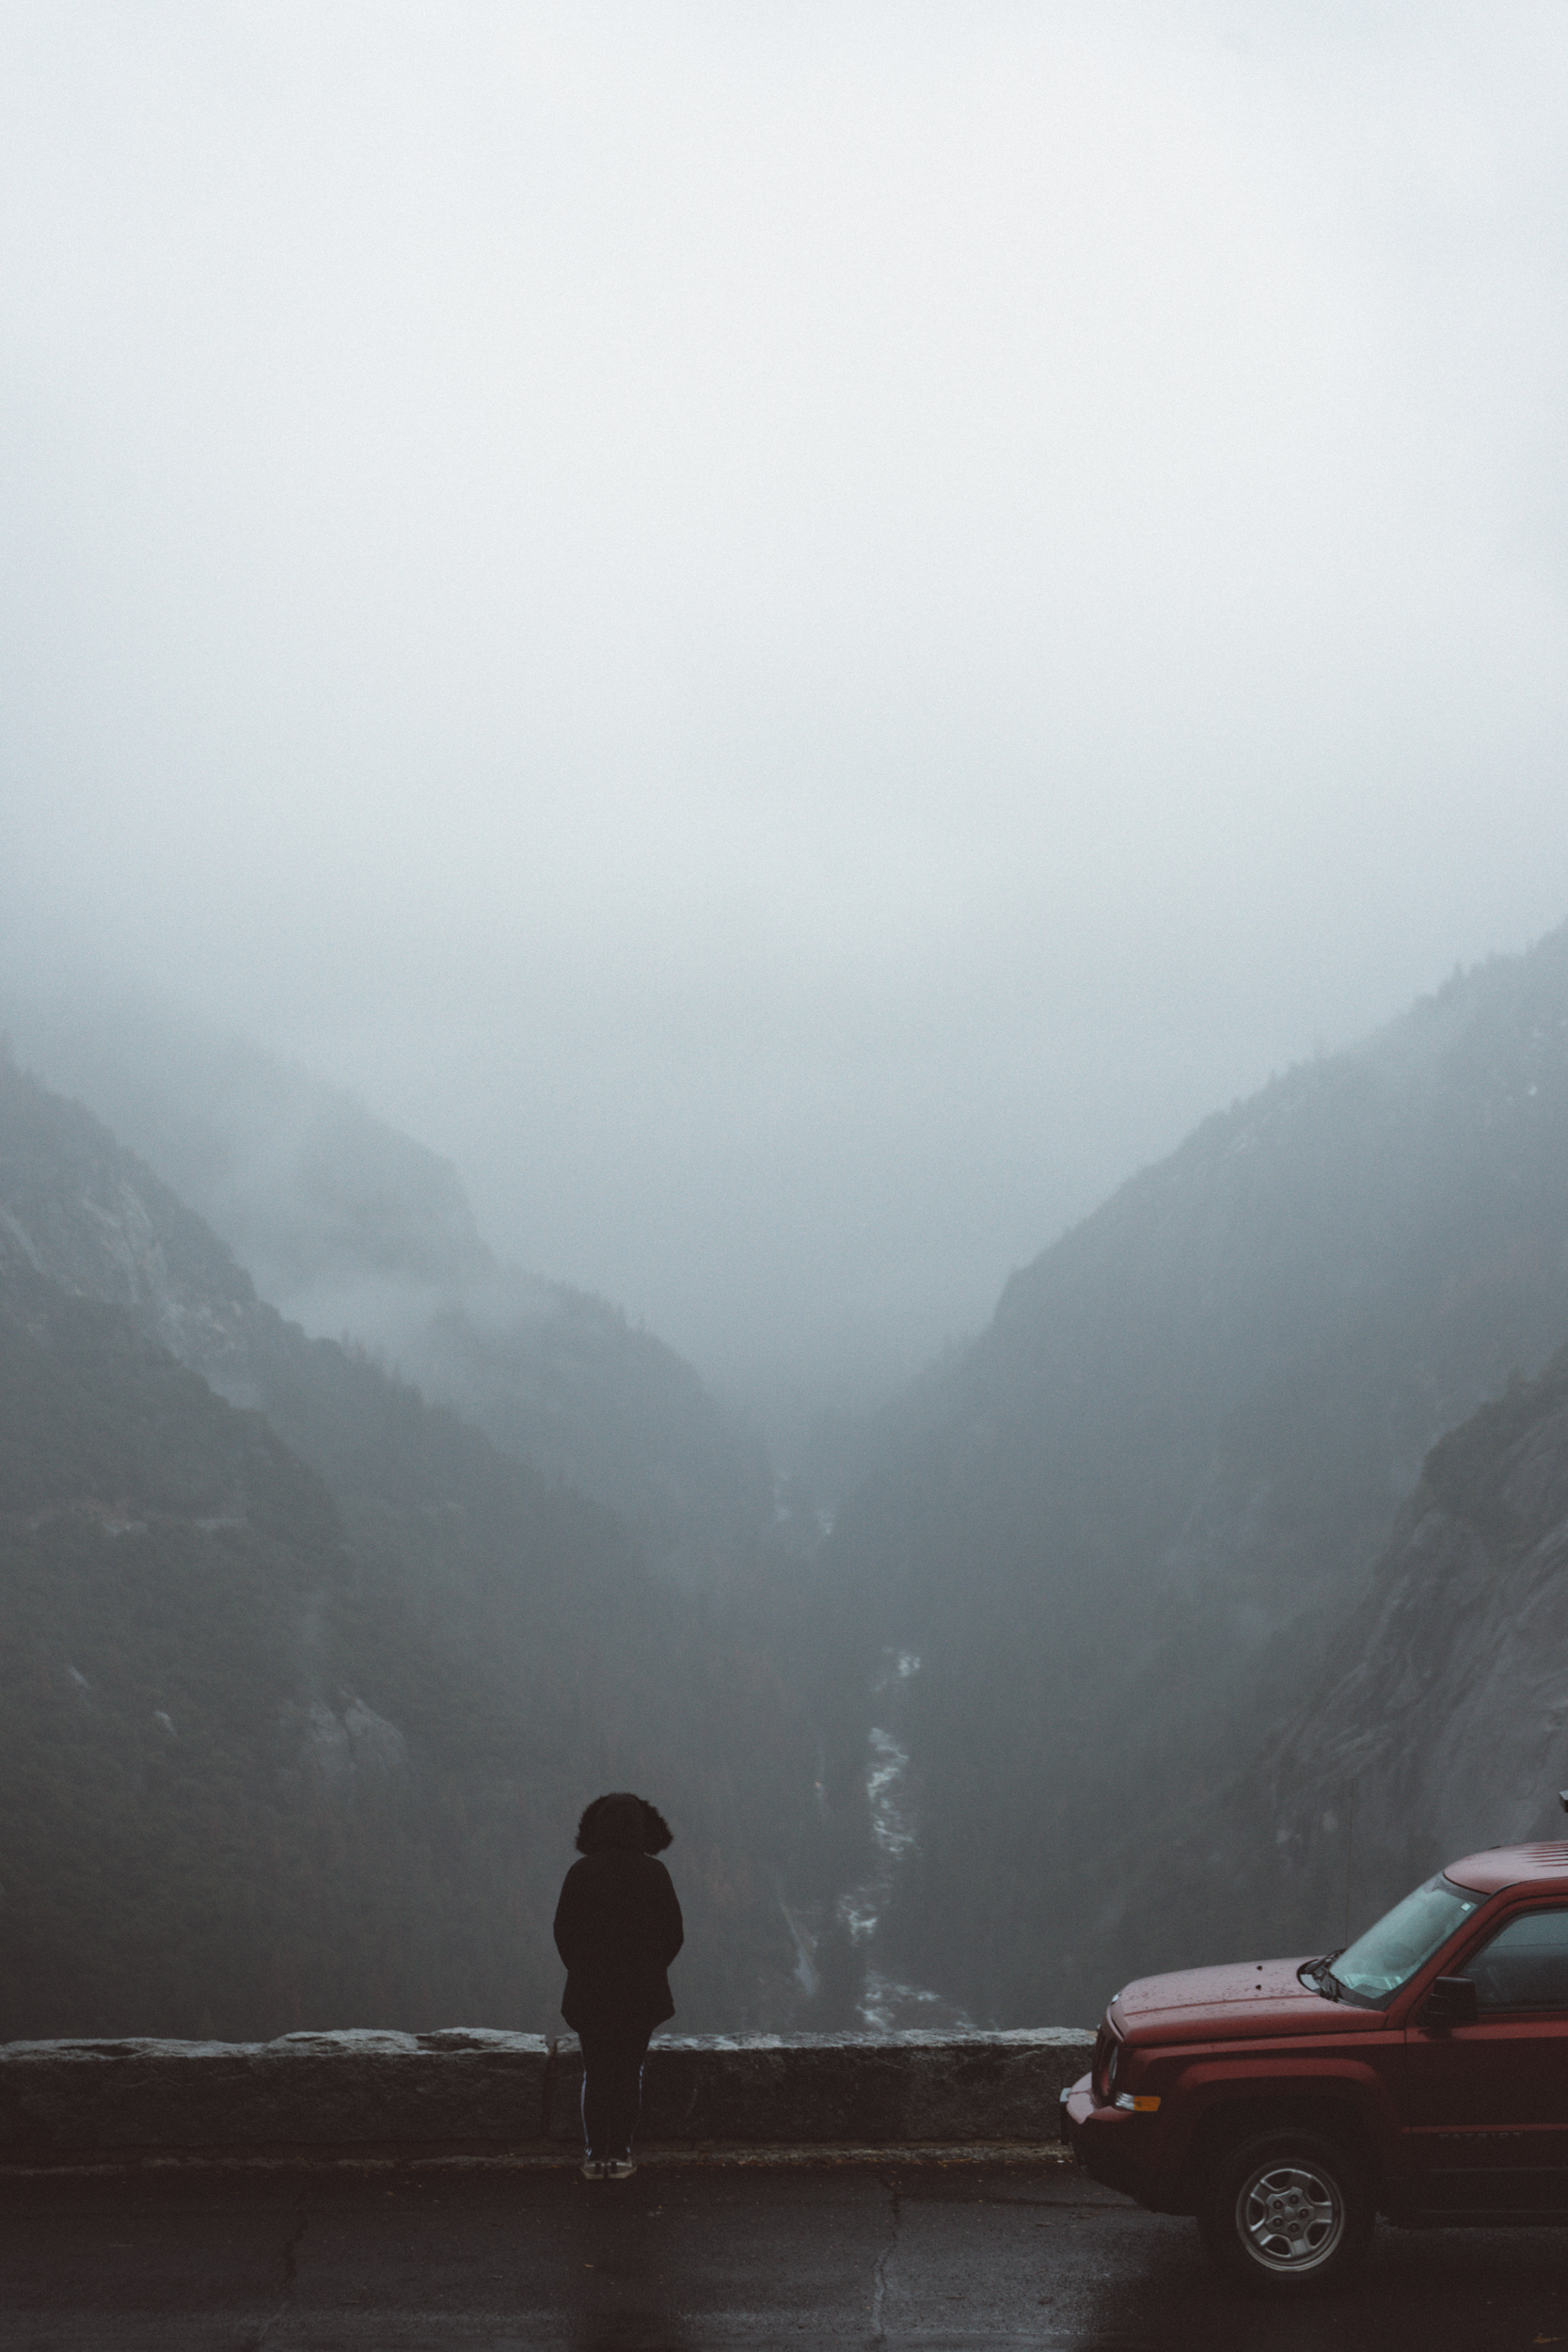
person, mountain, snow, fog, mist, car, morning, hill, jeep, dawn, valley, mountain range, vehicle, weather, haze, ridge, summit, road trip, alps, 4x4, landform, geographical feature, atmospheric phenomenon, mountainous landforms